Senoi

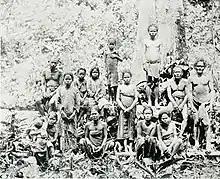
A groupf of Senoi at Lepoh, Hulu Langat District about 4 miles up from Chenderong Kelubi, Perak, 1906.

Around 1950, most Orang Asli groups followed a traditional way of living, with a subsistence economy supplemented by trade or sales of jungle produce. The main occupation for most groups of Senoi was a primitive form of manual slash-and-burn agriculture. Senoi grows upland rice, cassava, corn, millet, vegetables and a few fruit trees.